Historiography of Colonial Spanish America

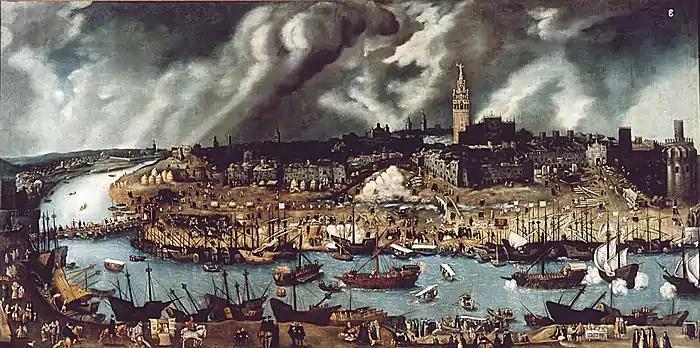
16th c. Seville, Spanish port for the transatlantic trade

Trade and commerce, commodity production, and labor systems have been extensively studied in colonial Spanish America. An important collection of articles is found in "The Cambridge Economic History of Latin America: Volume 1: The Colonial Era and the Short Nineteenth Century", as well as in the first two volumes of "The Cambridge History of Latin America". As with other aspects of colonial history, economic history does not fit neatly into a single category, since it is bound up with crown policy, the existence of exploitable resources, such as silver, credit, capital and entrepreneurs. In the development of the agricultural sector, the availability of fertile soil and adequate water, expanses of land for grazing of cattle and sheep, as well as the availability of labor, either coerced or free were factors. The export economy relying on silver production and to a lesser extent dye for European textile production stimulated the growth of regional development. Profitable production of foodstuffs and other commodities, such as wool, for local consumption marked the development of a colonial economy. General works on economic history continue to contribute to the understanding colonial Spanish America.